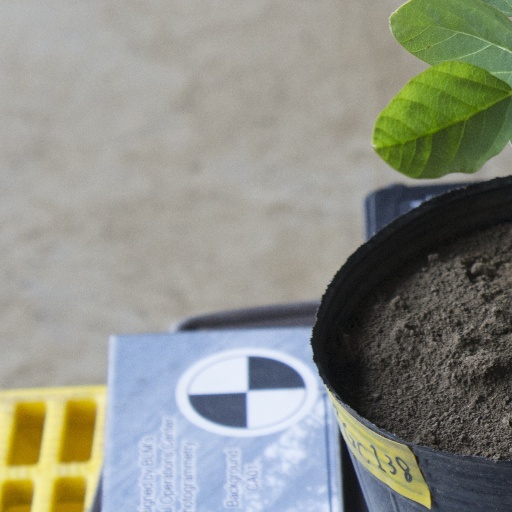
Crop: soybean